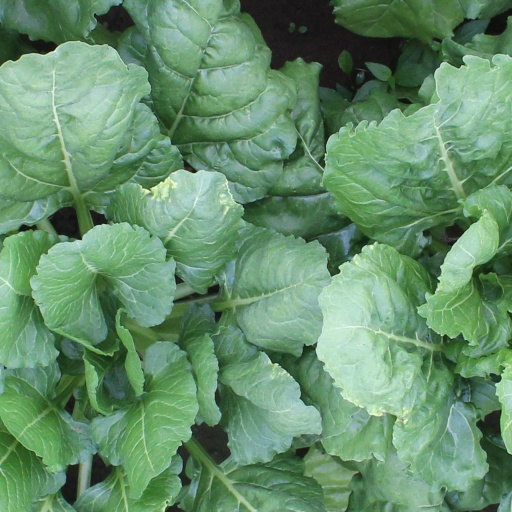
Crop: sugar beet